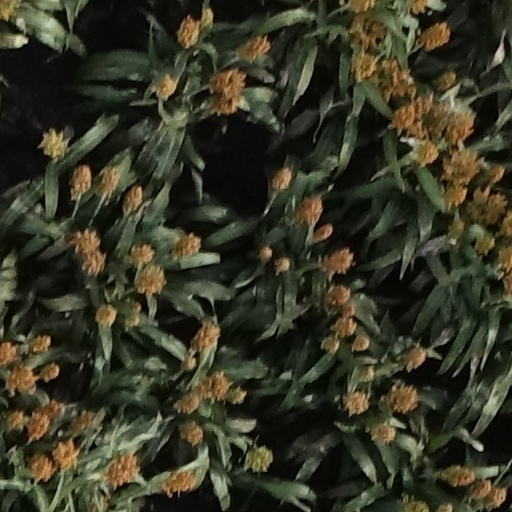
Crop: sorghum